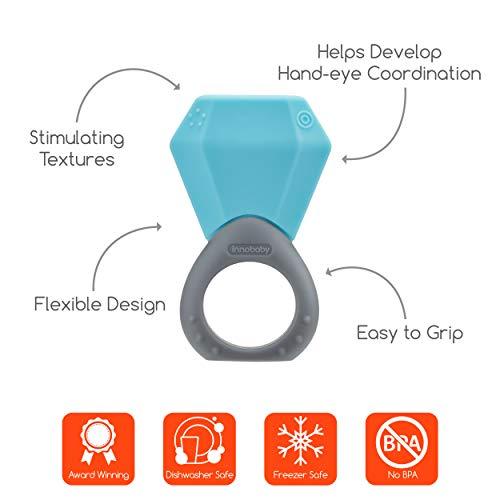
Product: INNOBABY TEETHIN' Smart Birthstone Ring TEETHER - March (Aquamarine)
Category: Baby Products | Baby Care | Pacifiers, Teethers & Teething Relief | Teethers
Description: CELEBRATE BABY'S BIRTH MONTH - Silicone Ring teether is shaped like a large ring and vibrantly colored to match your child's birth month.
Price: $12.89
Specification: ProductDimensions:2.2x3.8x0.6inches|ItemWeight:1.28ounces|ShippingWeight:2.56ounces(Viewshippingratesandpolicies)|ShippingAdvisory:Thisitemmustbeshippedseparatelyfromotheritemsinyourorder.Additionalshippingchargeswillnotapply.|ASIN:B079P8KH3F|Itemmodelnumber:TE-RING03|Manufacturerrecommendedage:0monthsandup